Hohenlohe

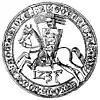
Seal of Gottfried of Hohenlohe (1235)

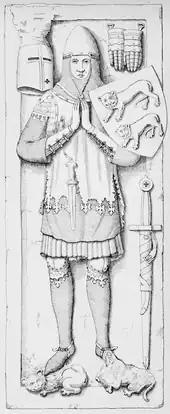
Tomb effigy of Albrecht of Hohenlohe (d. 1338) in Schöntal Abbey

Of Konrad von Weikersheim's three sons, Konrad and Albrecht died childless. Heinrich I von Hohenlohe, the third son, died around 1183; he had five sons, of whom Andreas, Heinrich and Friedrich entered the Teutonic Order and thus the clergy, as a result of which the House of Hohenlohe lost important possessions around Mergentheim to the order. Like Hohlach Castle, these had probably fallen to the Lords of Weikersheim through marriage. In 1219 Mergentheim became the seat of the . Mergentheim Palace became the residence of the Grand Master of the Teutonic Order in 1527 and remained the headquarters of the Order until 1809.